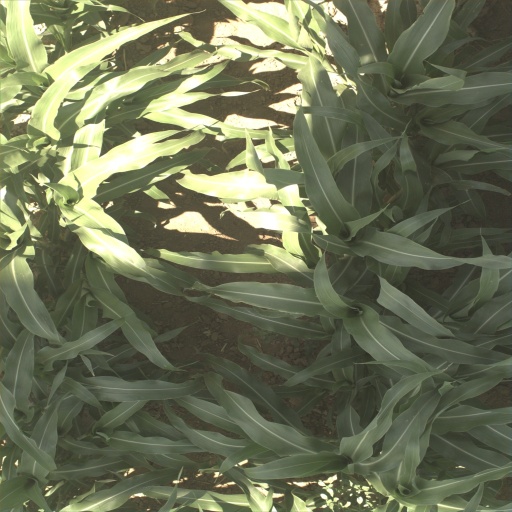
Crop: sorghum